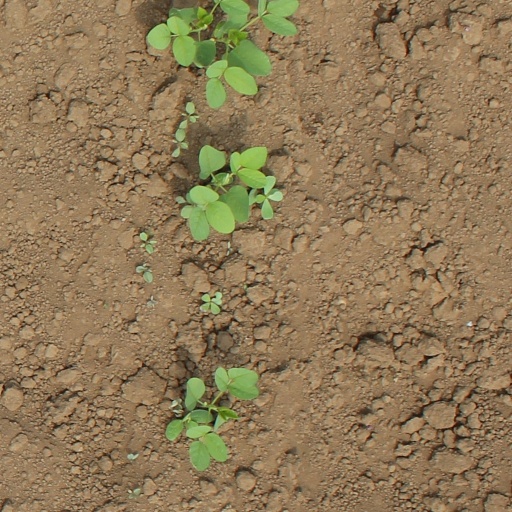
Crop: soybean